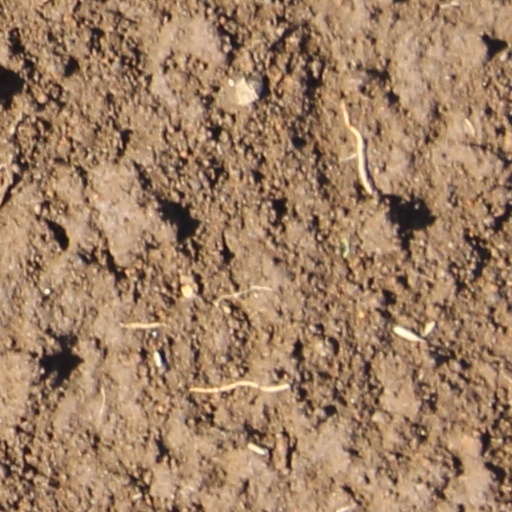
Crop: wheat